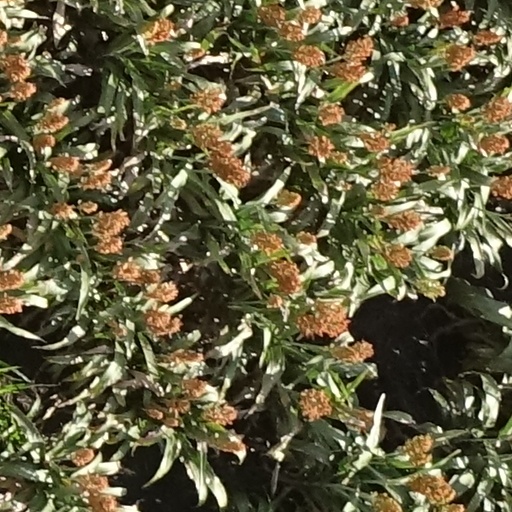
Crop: sorghum